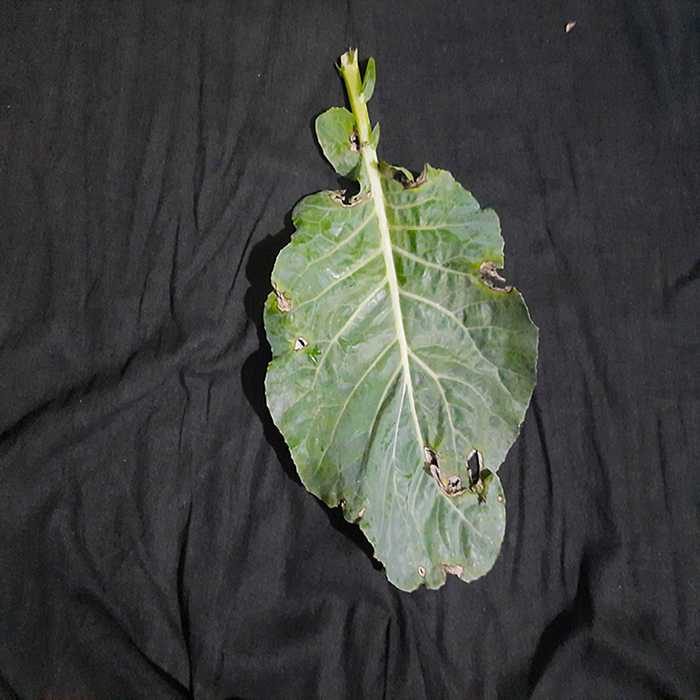
Plant: Cauliflower
Label: Downy mildew